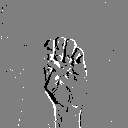
ASL letter: e